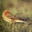
Label: bird